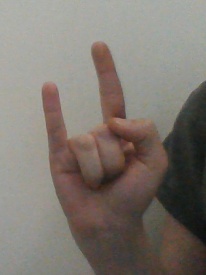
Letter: la